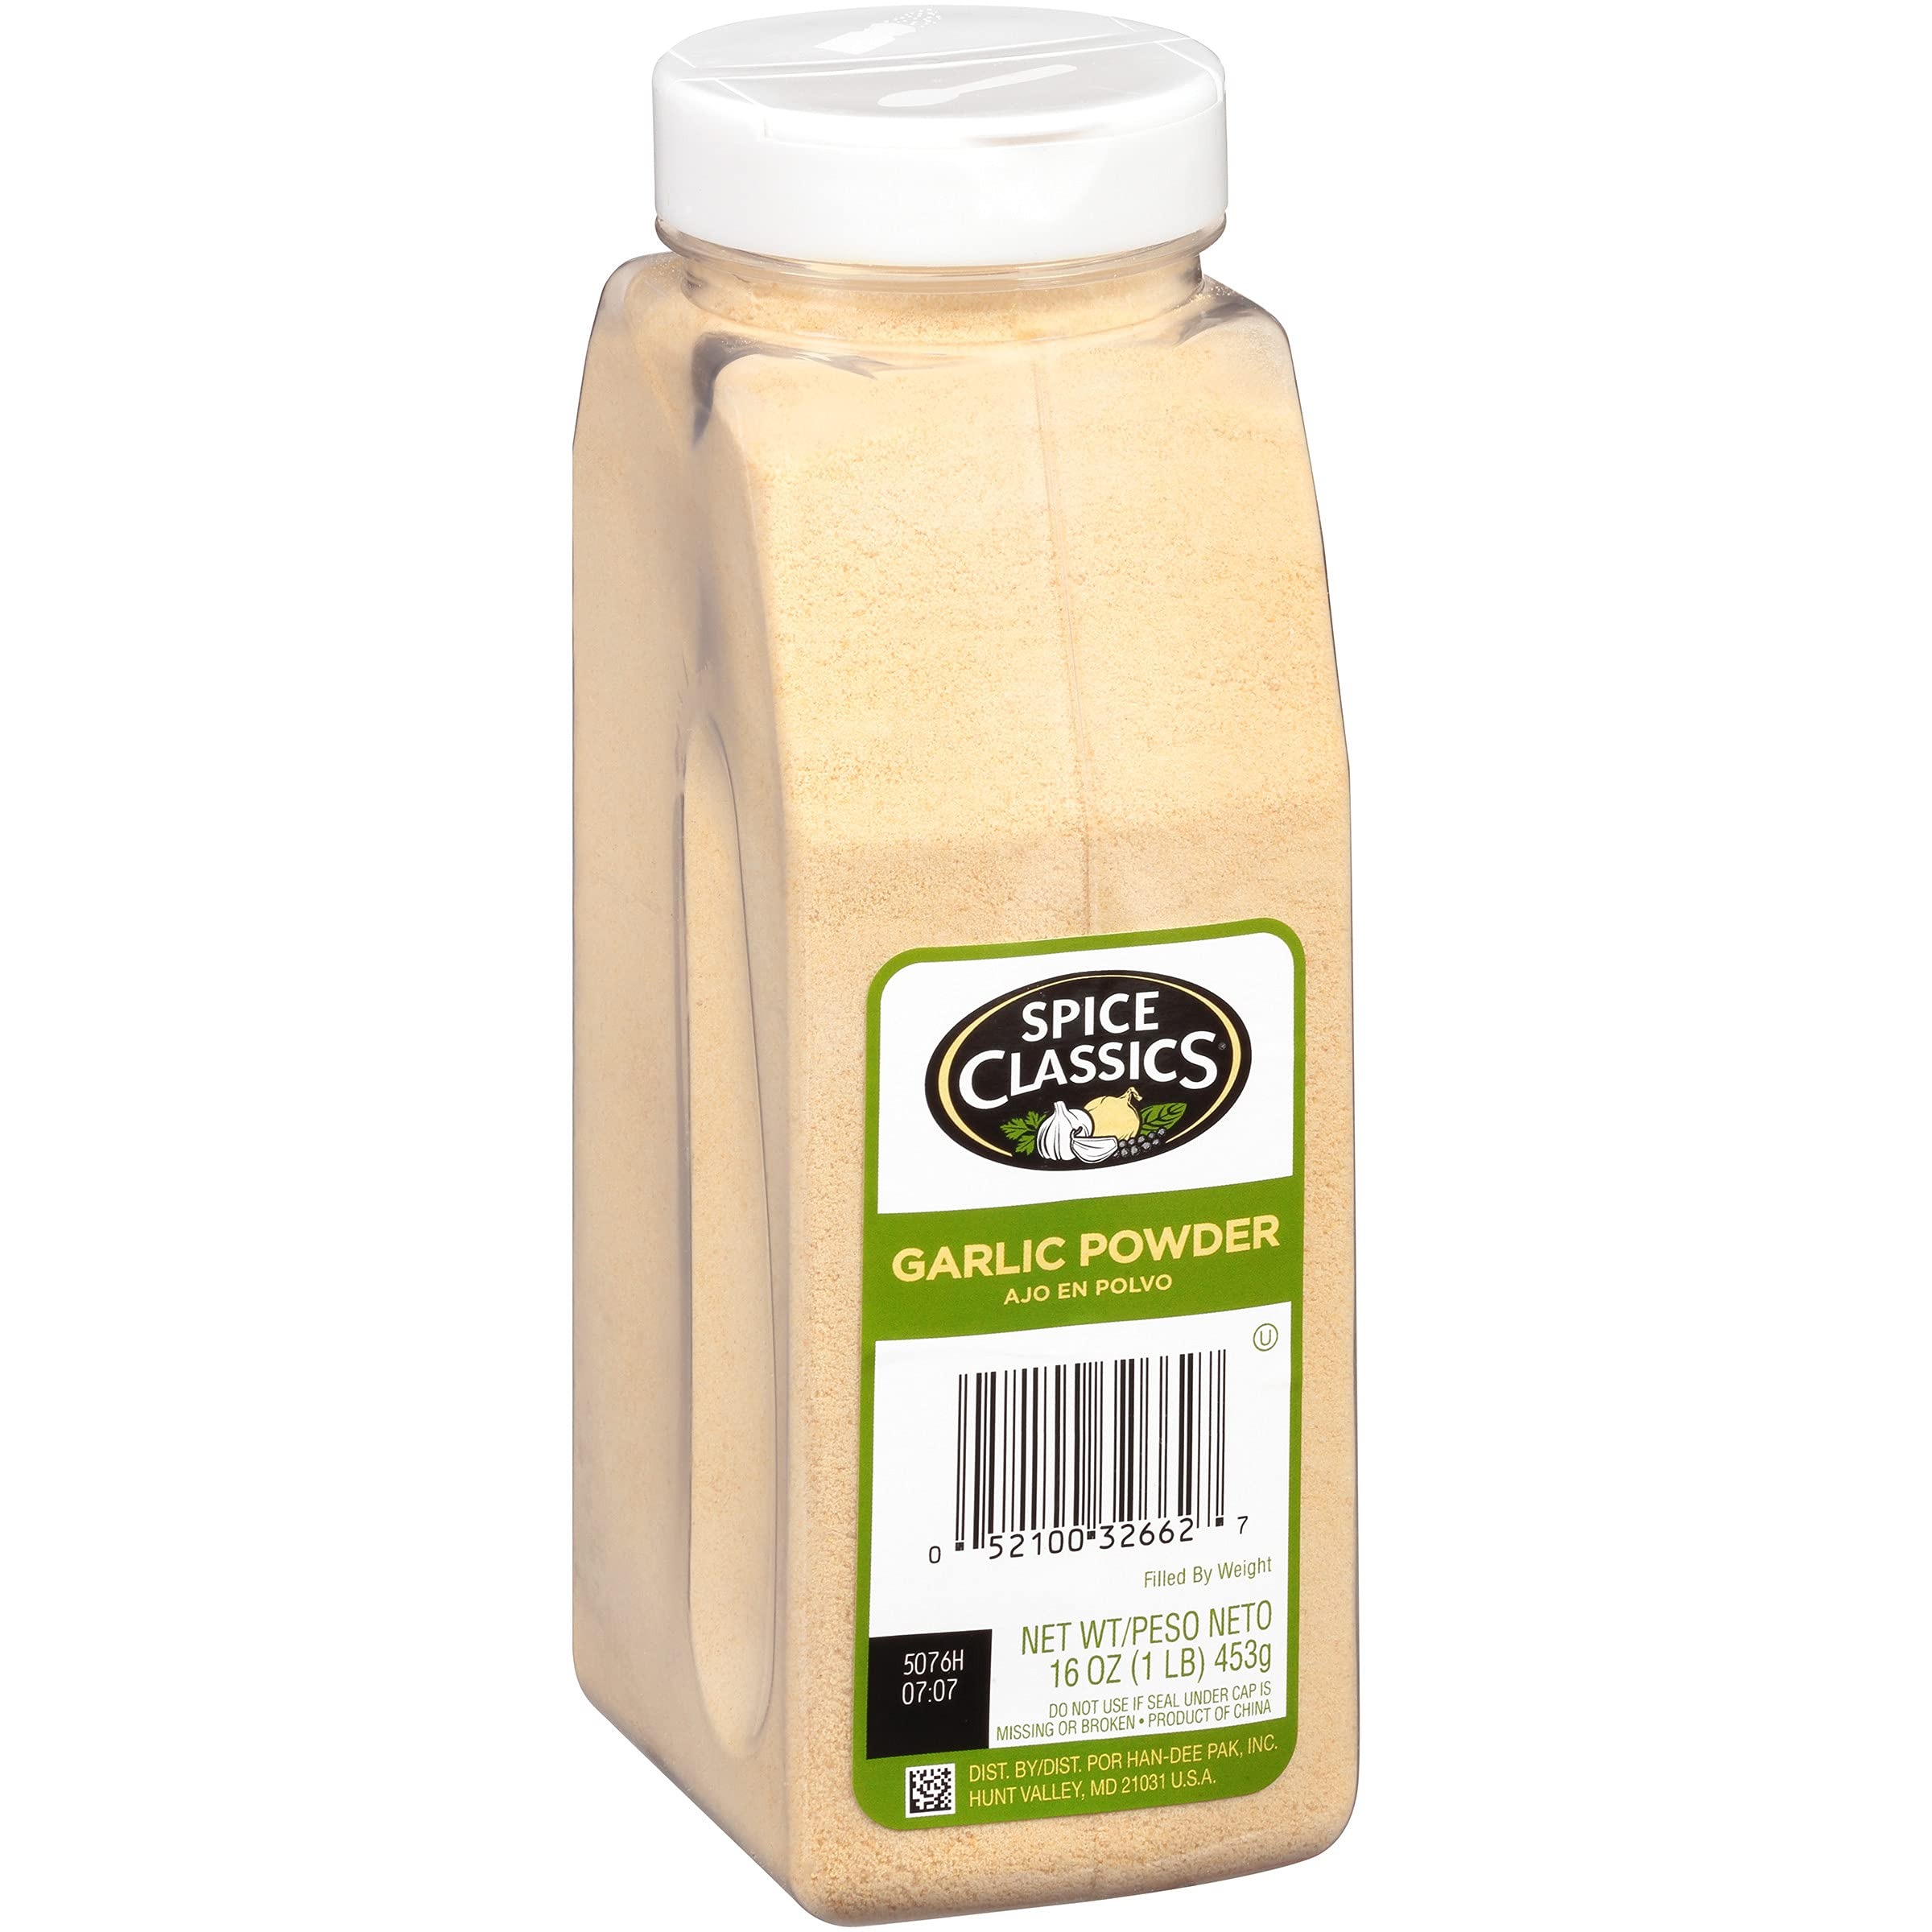
Item Name: Spice Classics Garlic Powder, 16 oz (Pack of 6)
Bullet Point 1: ROBUST FLAVOR: Spice Classics Garlic Powder is one of the most appetizing and sought-after seasoning due to its robust, unmistakable flavor; imparts iconic garlic flavor with just a sprinkle or spoonful
Bullet Point 2: SATISFYING AROMA: Garlic powder offers a pungent aroma and distinct, garlicky taste to recipes in a convenient dry format; a pantry staple known for adding savory satisfaction and complexity to various dishes
Bullet Point 3: PERFECT FOR CHEFS: Spice Classics Garlic Powder is packaged in 16-ounce containers with dual lids to keep your high-volume establishment's supply well-stocked; saves preparation time compared to using fresh garlic
Bullet Point 4: VERSATILE POWDER: Garlic seasoning blends well with other spices and is often used in combination with onion; because garlic is so versatile and complements many ingredients, it's a standard part of many recipes
Bullet Point 5: INGREDIENTS YOU CAN TRUST: Kosher and flavors dressings, salads, dry rubs, grilled meats and vegetables; garlic powder is a perfect substitute for fresh garlic; no salt; contains only one ingredient — garlic
Value: 96.0
Unit: Ounce

Price: 17.96